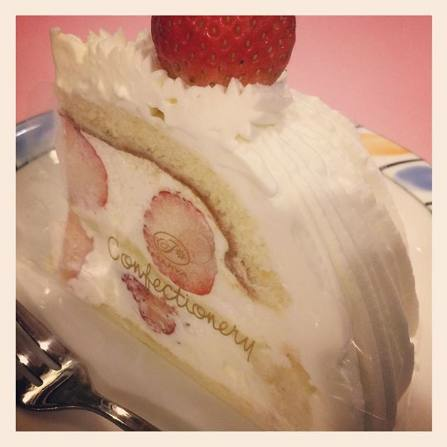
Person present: No